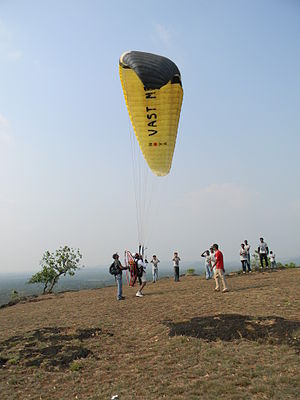
Luftsport
En paraglider
Begrebet Luftsport dækker: